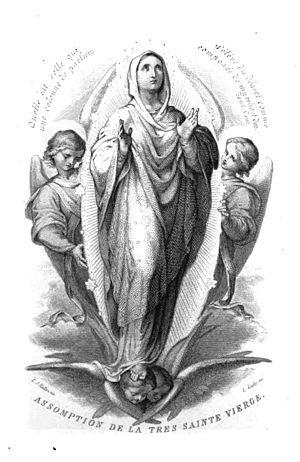
Image en tête du Paroissien complet selon le rite romain"" imprimé par permission de Henri Marie Gaston de Bonnechose archevêque de Rouen, Fleury éditeur, Rouen, 1877."
L’Assomption de Marie, qui est appelée Dormition dans la tradition orientale, est la croyance religieuse orthodoxe et catholique selon laquelle la Vierge Marie, mère de Jésus, n'est pas morte comme tout un chacun mais est entrée directement dans la gloire de Dieu. L'expression « après avoir achevé le cours de sa vie terrestre » utilisée par le pape, laisse ouverte la question de savoir si la Vierge Marie est décédée avant son Assomption, ou si elle a été élevée avant la mort.